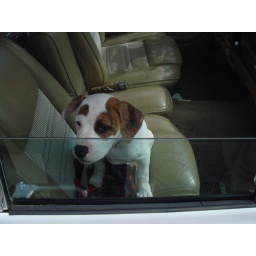
Cute puppy in the car